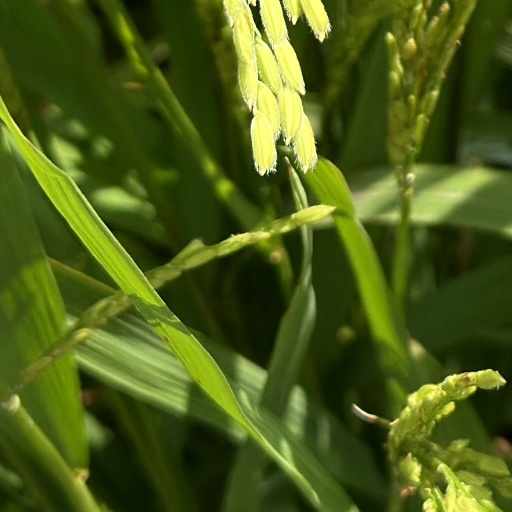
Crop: rice